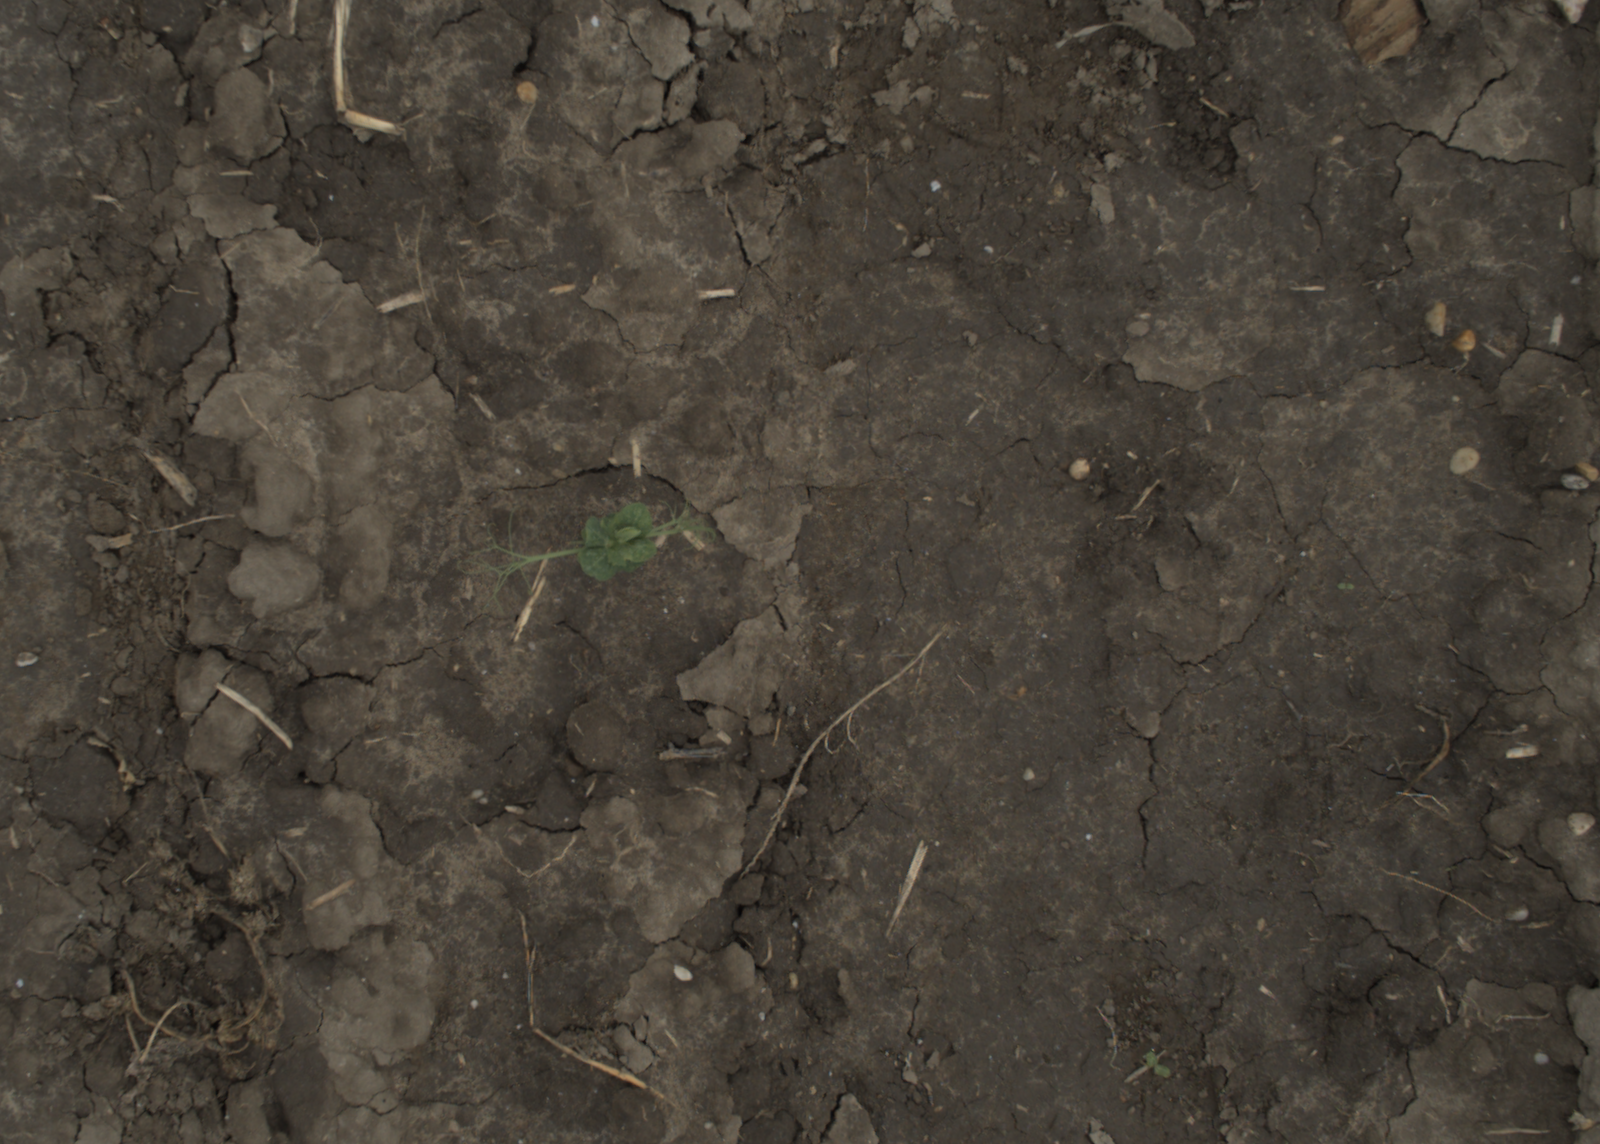
Capture date: 29.09.2021 13:54:34
Weather: cloudy
Wind: medium
Seeding date: 02.09.2021
Plant canopy height (mm): 954